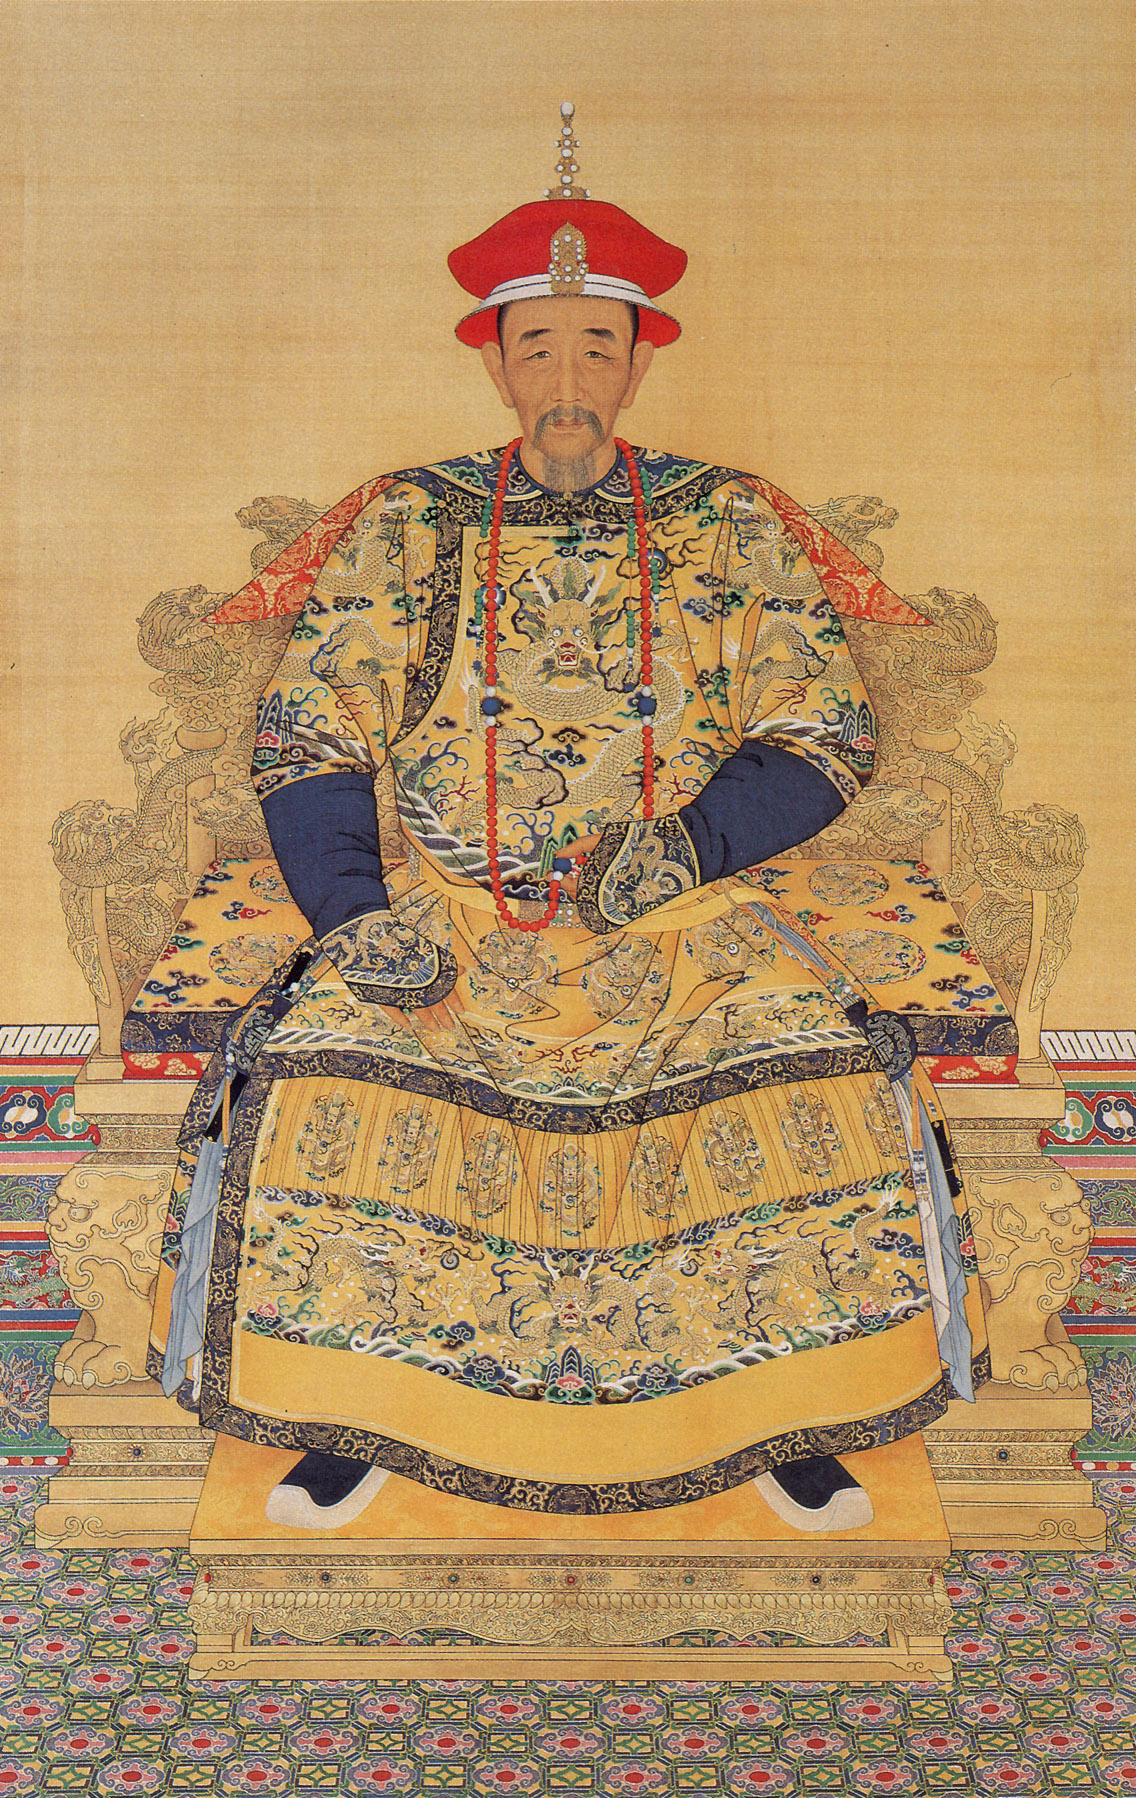
จักรพรรดิคังซี

| name = คังซี
|succession = จักรพรรดิราชวงศ์ชิง
| native lang name1 = 康熙皇帝
| image = ไฟล์:Portrait of the Kangxi Emperor in Court Dress.jpg
| reign = 5 กุมภาพันธ์ ค.ศ. 1661 – 20 ธันวาคม ค.ศ. 1722()
| predecessor = จักรพรรดิซุ่นจื้อ
| successor = จักรพรรดิยงเจิ้ง
| spouse-type = จักรพรรดินี
|spouse =จักรพรรดินีเซี่ยวเฉิงเหรินจักรพรรดินีเซี่ยวเจาเหรินจักรพรรดินีเซี่ยวอี้เหรินจักรพรรดินีเซี่ยวกงเหริน
| issue = พระราชโอรส 24 พระองค์ พระราชธิดา 20 พระองค์
| full name =Chinese language|Chinese: Àixīn-Juéluó Xuányè 愛新覺羅玄燁ภาษาแมนจู|Manchu: Aisin-Gioro Hiowan Yei
| พระบรมนามาภิไธย =Emperor Hétiān Hóngyùn Wénwǔ Ruìzhé Gōngjiǎn Kuānyù Xiàojìng Chéngxìn Zhōnghé Gōngdé Dàchéng Rén合天弘運文武睿哲恭儉寬裕孝敬誠信中和功德大成仁皇帝
| father =จักรพรรดิชุ่นจื้อ
| พระอารามนาม = 聖祖
| พระสมัญญานาม = 合天弘运文武睿哲恭俭宽裕孝敬诚信中和功德大成仁皇帝
| mother =จักรพรรดินีเซี่ยวคังจาง
| birth_style = พระราชสมภพ
ImageSize = width:200 height:50
PlotArea = width:180 height:30 left:10 bottom:20
TimeAxis = orientation:horizontal
DateFormat = yyyy
Period = from:1644 till:1911
AlignBars = early
ScaleMajor = increment:250 start:1661
Colors =
 id:canvas value:rgb(1,1,0.85)
BackgroundColors = canvas:canvas
PlotData =
 width:15 color:black
 bar:era from:start till:end
 bar:era from:1654 till:1722 color:red
 bar:era from:1661 till:1722 color:yellow

จักรพรรดิคังซี (; ) หรือมีพระนามเดิม อ้ายซินเจฺว๋หลัวเสฺวียนเย่ (愛新覺羅玄燁 Àixīn-Juéluó Xuányè) เป็นจักรพรรดิองค์ที่ 3 แห่งราชวงศ์ชิง และเป็นจักรพรรดิราชวงศ์ชิงองค์ที่ 2 ที่ปกครองเหนือแผ่นดินจีน
จักรพรรดิคังซีครองสิริราชสมบัติทั้งสิ้น 61 ปี (จากปี ค.ศ. 1661 ถึงปี ค.ศ. 1722) ทำให้พระองค์เป็นจักรพรรดิที่ครองสิริราชสมบัติยาวนานที่สุดใน ประวัติศาสตร์จีน (แม้ว่าพระราชนัดดาของพระองค์ จักรพรรดิเฉียนหลง จะมีพระราชอำนาจ โดยพฤตินัย ในช่วงสมัยที่ยาวนาน) และเป็นหนึ่งใน รายพระนามพระมหากษัตริย์ทั่วโลกตามรัชกาล|พระมหากษัตริย์ที่ครองสิริราชสมบัติยาวนานที่สุดในโลก อย่างไรก็ตาม เนื่องจากพระองค์เสด็จขึ้นครองบัลลังก์เมื่อพระชนมายุได้ 7 พรรษา อำนาจที่แท้จริงตลอดหกปีอยู่ที่ ผู้สำเร็จราชการแทนพระองค์ สี่คนและพระอัยยิกาของพระองค์ จักรพรรดินีเซี่ยวจฺวัง พระพันปีหลวง
จักรพรรดิคังซีถือเป็นหนึ่งในจักรพรรดิที่ยิ่งใหญ่ที่สุดของจีน พระองค์ปราบกบฏสามเจ้าศักดินา โจมตีอาณาจักรทุงหนิงในไต้หวัน และกบฏมองโกลจำนวนมากในภาคเหนือและภาคตะวันตกเฉียงเหนือเพื่อให้ยอมจำนนต่อการปกครองของต้าชิง และปิดกั้น อาณาจักรซาร์รัสเซีย ใน แม่น้ำอามูร์ และปกป้องแมนจูเรียภายนอก และแมนจูเรียตะวันตกเฉียงเหนือภายนอก
รัชสมัยของจักรพรรดิคังซีนำมาซึ่งเสถียรภาพอันยาวนานและความมั่งคั่งสัมพัทธ์หลังจากหลายปีของสงครามและความวุ่นวาย พระองค์เริ่มสมัยที่เรียกว่า ยุครุ่งเรืองของคังซีและเฉียนหลง ซึ่งคงอยู่ต่อไปหลายชั่วอายุคนหลังจากที่พระองค์สวรรคต ราชสำนักของพระองค์ยังประสบความสำเร็จในด้านวรรณกรรมเช่นการรวบรวม พจนานุกรมคังซี
== ต้นรัชสมัย ==
จักรพรรดิคังซีประสูติเมื่อวันที่ 5 กุมภาพันธ์ ปี ค.ศ. 1654 เป็นพระราชโอรสของ จักรพรรดิชุ่นจื้อ และ จักรพรรดินีเซี่ยวคังจาง ที่ พระตำหนักจิ่งเหริน พระราชวังต้องห้าม กรุงปักกิ่ง จักรพรรดิคังซีมีพระนามเดิมว่า เสฺวียนเย่ () พระองค์ขึ้นครองสิริราชสมบัติเมื่อพระชนมายุได้ 7 พรรษา (หรือ 8 ตามการคำนวณอายุแบบเอเชียตะวันออก) เมื่อวันที่ 7 กุมภาพันธ์ ปี ค.ศ. 1661efn|Note that Xuanye was born in May 1654, and was therefore less than seven years old at the time. Both and (p. 1) nonetheless claim that he was "seven years old." (p. 119) and (p. 99) indicate that he was "not yet seven years old." Following East Asian age reckoning, Chinese documents concerning the succession say that Xuanye was eight East Asian age reckoning#Chinese|sui (). ศักราช คังซี ของพระองค์เพิ่งจะเริ่มใช้เมื่อวันที่ 18 กุมภาพันธ์ ปี ค.ศ. 1662 วันแรกของปีจันทรคติถัดมา
เฮอร์เบิร์ต ไจลส์ นักวิชาการจีนศึกษาพรรณนาถึงจักรพรรดิคังซีโดยอาศัยแหล่งข้อมูลร่วมสมัยว่า "ค่อนข้างสูงและสมส่วน พระองค์ชอบการออกกำลังกายแบบลูกผู้ชาย และอุทิศเวลาสามเดือนต่อปีในการออกล่า ดวงพระเนตรขนาดใหญ่เป็นประกายบนพระพักตร์ของพระองค์ ซึ่งมีไข้ทรพิษเป็นรูพรุน"
ก่อนที่จักรพรรดิคังซีจะเสด็จขึ้นครองสิริราชสมบัติ จักรพรรดินีเซี่ยวจฺวัง พระพันปีหลวง (ในพระนามของ จักรพรรดิชุ่นจื้อ) ได้แต่งตั้งบุคคลผู้ทรงอำนาจคือ สั่วหนี เอ๋าไป้ ซูเค่อซาฮา และ เออปี้หลุน เป็น ผู้สำเร็จราชการแทนพระองค์ สั่วหนีถึงแก่กรรมหลังจากที่หลานสาวของเขากลายเป็น จักรพรรดินีเซี่ยวเฉิงเหริน ทิ้งให้ซูเค่อซาฮากับเอ๋าไป้อยู่ในการเมือง ในการต่อสู้แย่งชิงอำนาจอันดุเดือด เอ๋าไป้ประหารชีวิตซูเค่อซาฮาและยึดอำนาจเบ็ดเสร็จเด็ดขาดในฐานะผู้สำเร็จราชการแทนพระองค์เพียงผู้เดียว
ในฤดูใบไม้ผลิ ปี ค.ศ. 1662 ผู้สำเร็จราชการมีคำสั่งให้กวาดล้างครั้งใหญ่ในภาคใต้ของจีนโดยการอพยพประชากรออกจากชายทะเลเพื่อตอบโต้ขบวนการต่อต้านที่เริ่มต้นโดยผู้ภักดีต่อราชวงศ์หมิงภายใต้การนำของขุนพลหมิงในไต้หวัน เจิ้ง เฉิงกง หรือ โคซิงกา
ในปี ค.ศ. 1669 จักรพรรดิคังซีได้จับกุมเอ๋าไป้ด้วยความช่วยเหลือจากพระอัยยิกาของพระองค์ จักรพรรดินีเซี่ยวจฺวัง พระพันปีหลวง ที่ได้เลี้ยงดูพระองค์ และเริ่มต้นปกครองจักรวรรดิด้วยพระองค์เอง พระองค์ระบุประเด็นที่น่ากังวลสามประเด็น การควบคุมอุทกภัยของ แม่น้ำหวง ซ่อมแซม คลองใหญ่ (ประเทศจีน)|คลองใหญ่ ปราบ กบฏสามเจ้าศักดินา ในจีนทางตอนใต้ พระอัยยิกามีอิทธิพลต่อพระองค์อย่างมากและพระองค์ดูแลพระนางด้วยพระองค์เองจนกระทั่งพระนางสวรรคตในปี ค.ศ. 1688
== ความสำเร็จทางทหาร ==
=== กองทัพ ===
กองทัพหลักของจักรวรรดิต้าชิง กองทัพ แปดกองธง เสื่อมถอยลงภายใต้จักรพรรดิคังซี โดยมีขนาดเล็กกว่าที่เคยอยู่ในจุดสูงสุดภายใต้จักรพรรดิ หฺวัง ไถจี๋ และช่วงต้นรัชสมัยของ จักรพรรดิชุ่นจื้อ อย่างไรก็ตามยังมีขนาดใหญ่กว่าในรัชสมัยของ จักรพรรดิยงเจิ้ง และ จักรพรรดิเฉียนหลง นอกจากนี้ กองธงเขียวยังคงทรงพลังด้วยขุนพลเช่น ตูไห่ เฟย์ หยางกู จาง หย่ง โจว เพ่ย์กง ชื่อ หลัง มู่ จาน ชุน ชื่อเก๋อ และ หวัง จิงเป่า
สาเหตุหลักของการเสื่อมถอยนี้คือการเปลี่ยนแปลงระบบระหว่างรัชสมัยของจักรพรรดิคังซีและจักรพรรดิเฉียนหลง จักรพรรดิคังซียังคงใช้ระบบทหารตามอย่างรัชกาลก่อน ซึ่งมีประสิทธิภาพและเข้มงวด ตามระบบ แม่ทัพที่กลับมาจากการสู้รบเพียงลำพัง (คนของเขาตายหมด) จะถูกประหารชีวิต เช่นเดียวกันสำหรับทหารราบ สิ่งนี้มีขึ้นเพื่อกระตุ้นทั้งแม่ทัพและทหารต้องต่อสู้อย่างกล้าหาญในสงครามเพราะไม่มีประโยชน์สำหรับผู้รอดชีวิตเพียงคนเดียวในการต่อสู้
โดยรัชสมัยของจักรพรรดิเฉียนหลง ผู้บัญชาการทหารหละหลวม และการฝึกของกองทัพก็ถือว่ามีความสำคัญน้อยกว่าเมื่อเปรียบเทียบกับช่วงจักรพรรดิรัชกาลก่อน
=== กบฏสามเจ้าศักดินา ===
หลังจากต้าชิงเข้ายึดครองประเทศจีนในปี ค.ศ. 1644 พื้นที่ส่วนใหญ่ทางทิศใต้และทิศตะวันตกมอบให้เป็นศักดินาแก่ 3 ขุนพลหมิงที่ได้ช่วยเหลือราชวงศ์ชิง ในปี ค.ศ. 1673 ระบบศักดินาทั้งสามถูกควบคุมโดย อู๋ซานกุ้ย, เกิงจิ้งจง และ ซ่างจื่อซิน จักรพรรดิคังซีปฏิเสธคำแนะนำของที่ปรึกษาส่วนใหญ่ของพระองค์ จักรพรรดิคังซีพยายามบังคับเจ้าศักดินาให้สละที่ดินและเกษียณอายุใน แมนจูเรีย ก่อให้เกิดการกบฏที่กินเวลานานแปดปี หลายปีหลังจากนั้น จักรพรรดิคังซี ครุ่นคิดเกี่ยวกับความผิดพลาดของพระองค์และโทษตัวของพระองค์เองว่ามีส่วนทำให้มีการเสียชีวิตระหว่างการจลาจล<
=== ปลายรัชสมัย ===
ตั้งแต่ ค.ศ.1720 พระองค์มีสุขภาพย่ำแย่ลง ทรงพระประชวรบ่อยครั้ง
== พระบรมวงศานุวงศ์ ==
* พระราชบิดา: จักรพรรดิชุ่นจื้อ
* พระราชมารดา: จักรพรรดินีเซี่ยวคังจาง
=== พระภรรยาเจ้าและพระภรรยา ===
* พระอัครมเหสี (皇后) - หวงโฮ่ว
* พระอัครราชเทวี (皇贵妃 หวงกุ้ยเฟย)
** พระอัครราชเทวีเชวี้ยฮุ่ย (悫惠皇贵妃) จากสกุลถงเจีย (佟佳)
** พระอัครราชเทวีตุนอี๋ (惇怡皇贵妃) จากสกุลกัวเอ่อร์เจีย (瓜尔佳)
** พระอัครราชเทวีจิ้งหมิ่น (敬敏皇贵妃) จากสกุลจางเจีย (章佳)
* พระวรราชเทวี (贵妃 กุ้ยเฟย)
** พระวรราชเทวีเวินซี (温僖贵妃) จากสกุลหนิ่วฮู่ลู่ (钮祜禄)
* พระราชเทวี (妃 เฟย)
** พระราชเทวีซุ่นอี้มี่ (顺懿密妃) จากสกุลหวัง (王)
** พระราชเทวีฉุนอี้ฉิน (纯裕勤妃) จากสกุลเฉิน (陈)
** พระราชเทวีฮุ่ย (惠妃) จากสกุลน่าลา (那拉)
** พระราชเทวีอี้ (宜妃) จากสกุลกัวลั่วหลัว (郭络罗)
** พระราชเทวีหรง (荣妃) จากสกุลหม่าเจีย (马佳)
** พระราชเทวีติ้ง (定妃) จากสกุลว่านหลิวฮา (万琉哈)
** พระราชเทวีซวน (宣妃) จากสกุลโป๋เอ่อร์จี้จี๋เท่อ (博爾濟吉特)
** พระราชเทวีชายาเฉิง (成妃) จากสกุลไต้เจีย (戴佳)
** พระราชเทวีเหลียง (良妃) จากสกุลเว่ย (卫)
** พระราชเทวีผิง (平妃) จากสกุลเฮ่อเซ่อหลี่ (赫舍里)
** พระราชเทวีฮุ่ย (慧妃) จากสกุลโป๋เอ่อร์จี้จี๋เท่อ (博爾濟吉特)
* พระชายา (嬪 ผิน)
** พระชายาอัน (安嬪) สกุลหลี่ (李)
** พระชายาจิ้ง (敬嬪) สกุลจางเจีย (章佳)
** พระชายาตวน (端嬪) สกุลต่ง (董)
** พระชายาซี (僖嬪) สกุลเหอเซ่อหลี่ (赫舍里)
** พระชายาทง (通嬪) สกุลหน่าลา (纳喇)
** พระชายาเซียง (襄嬪) สกุลเกา (高)
** พระชายาจิ่น (谨嬪) สกุลเซ่อเฮ่อถู (色赫图)
** พระชายาจิ้ง (静嬪) สกุลฉือ (石)
** พระชายาซี (熙嬪) สกุลเฉิน (陈)
** พระชายามู่ (穆嬪) สกุลเฉิน (陈)
* เจ้าคุณพระ (贵人 กุ้ยเหริน)
** เจ้าคุณพระกัว (郭贵人) สกุลกัวลั่วหลัว (郭络罗)
** เจ้าคุณพระปู้ (布贵人) สกุลจ้าวเจีย (兆佳)
** เจ้าคุณพระหยวน (袁贵人) สกุลหยวน (袁)
** เจ้าคุณพระอี (伊贵人) สกุลอี้ (易)
** เจ้าจอม จากสกุลเฉิน (陳)
** เจ้าคุณพระ สกุลหน่าลา (纳喇)
** เจ้าคุณพระ สกุลหน่าลา (纳喇)
** เจ้าคุณพระซิน (新貴人)
** เจ้าคุณพระหม่า (馬貴人)
** เจ้าคุณพระอิ่น (尹貴人)
** เจ้าคุณพระเลย (勒貴人)
** เจ้าคุณพระเหวิน (文貴人)
** เจ้าคุณพระหลาน (藍貴人)
** เจ้าคุณพระฉาง (常貴人)
* เจ้าจอมมารดา (庶妃 ชู่เฟย)
** เจ้าจอมมารดา สกุลนิ่วฮู่ลู่ (钮祜禄)
** เจ้าจอมมารดา สกุลจาง (张)
** เจ้าจอมมารดา สกุลหวาง (王)
** เจ้าจอมมารดา สกุลหลิว (刘)
* เจ้าจอม (常在 ฉางจ้าย)
** เจ้าจอมอิ่น (尹常在)
** เจ้าจอมเซ่อ (色常在)
** เจ้าจอมลู่ (路常在)
** เจ้าจอมโช่ว (壽常在)
** เจ้าจอมฉาง (常常在)
** เจ้าจอมรุ่ย (瑞常在)
** เจ้าจอมกุ้ย (貴常在)
** เจ้าจอมสวี (徐常在)
** เจ้าจอมฉือ (石常在)
* หม่อม (答应 ตาอิ้ง)
** หม่อมหลิง (靈答應)
** หม่อมชุน (春答應)
** หม่อมเสี่ยว (曉答應)
** หม่อมชิ่ง (慶答應)
** หม่อมซิ่ว (秀答應)
** หม่อมจื้อ (治答應)
** หม่อมเมี่ยว (妙答應)
** หม่อมจี๋ (即答應)
** หม่อมหนี่ (旎答應)
** หม่อมชู (菽答應)
** หม่อมฮ่าว (好答應)
=== พระราชโอรส ===
=== พระราชธิดา ===
== ราชตระกูล ==
== บรรณานุกรม ==
== อ้างอิง ==
หมวดหมู่:บุคคลที่เกิดในปี พ.ศ. 2197
หมวดหมู่:จักรพรรดิราชวงศ์ชิง|คังซี
หมวดหมู่:มหาราชแห่งประเทศจีน
หมวดหมู่:พระมหากษัตริย์ที่ขึ้นครองราชย์ขณะทรงพระเยาว์
หมวดหมู่:บุคคลในประวัติศาสตร์กรุงศรีอยุธยา